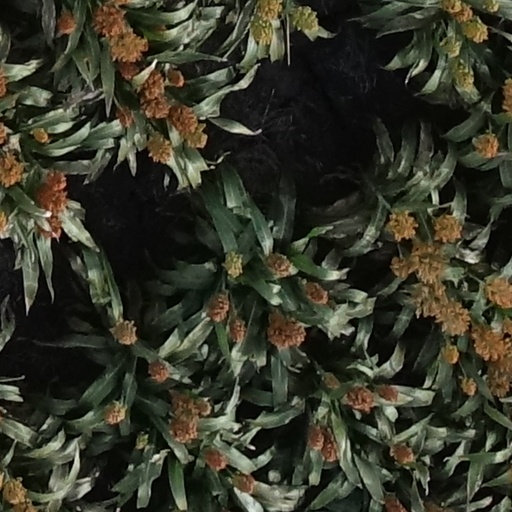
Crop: sorghum